Laxmi Prasad Devkota

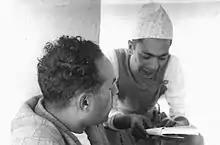
Laxmi Prasad Devkota

Devkota had the ability to compose long epics and poems with literary complexity and philosophical density in very short periods of time. He wrote "Shakuntala", his first epic poem, and also the first "Mahakavya" written in the Nepali language, in a mere three months. Published in 1945, "Shakuntala" is a voluminous work in 24 cantos based on Kālidāsa's famous Sanskrit play "Abhijñānaśākuntalam". "Shakuntala" demonstrates Devkota's mastery of Sanskrit meter and diction, which he incorporated heavily while working primarily in Nepali. According to the late scholar and translator of Devkota, David Rubin, "Shakuntala" is among his greatest accomplishments. "It is, without doubt, a remarkable work, a masterpiece of a particular kind, harmonizing various elements of a classical tradition with a modern point of view, a pastoral with a cosmic allegory, Kālidāsa's romantic comedy of earthly love with a symbolic structure that points to redemption through the coinciding of sensual and sacred love."